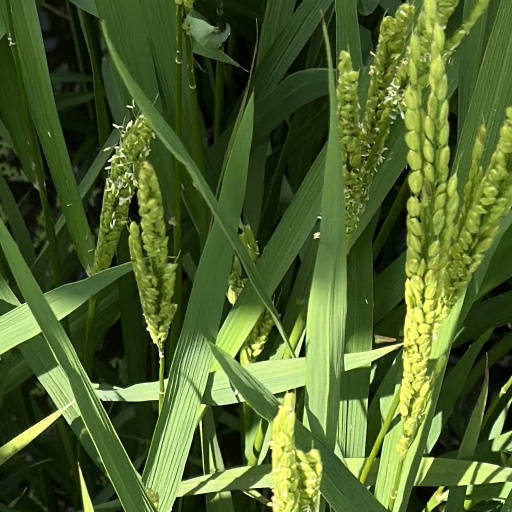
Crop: rice